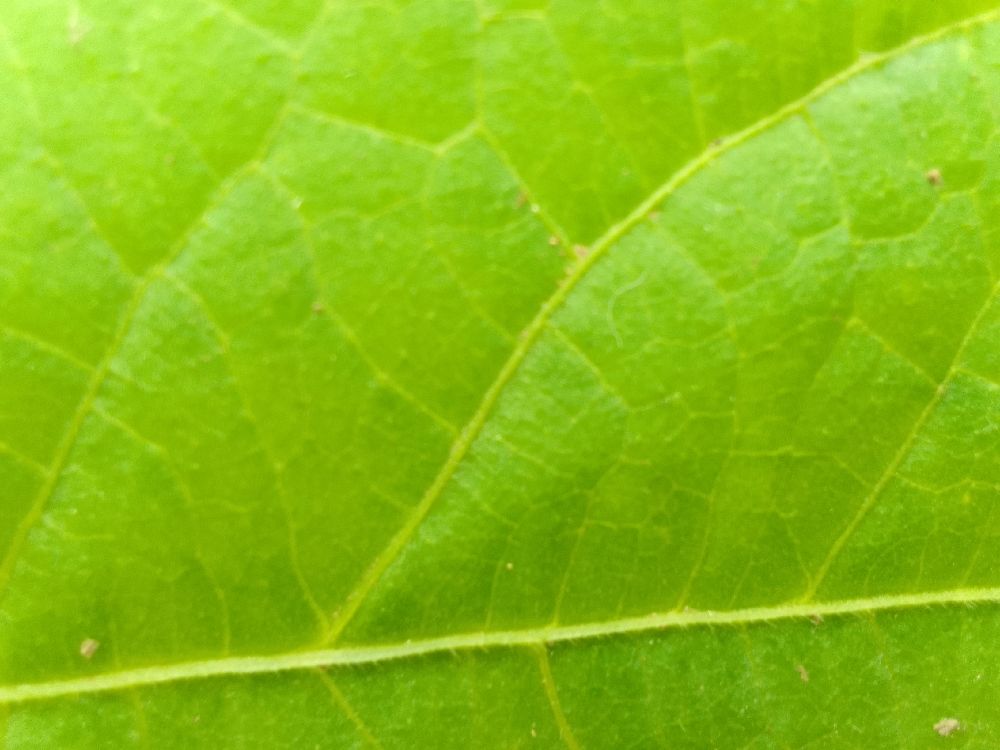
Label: healthy